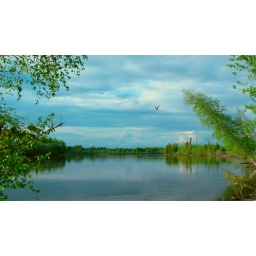
A bird over the water